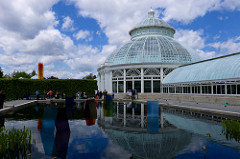
Flower: dandelion